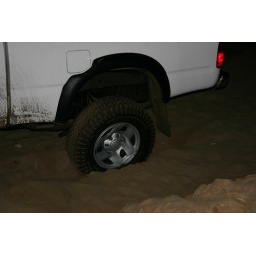
After driving the truck on the beach in Mexico, we got stuck. Locals helped us out.